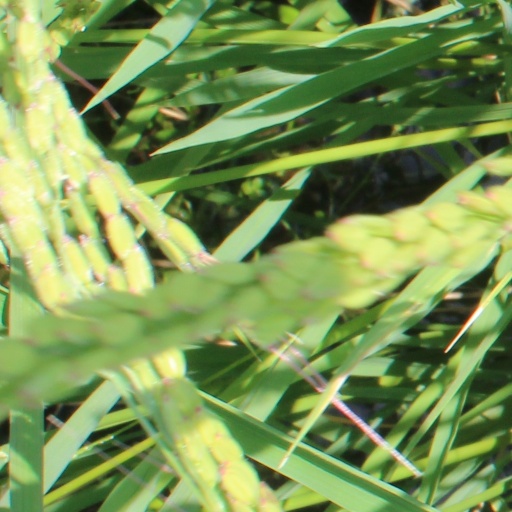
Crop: rice